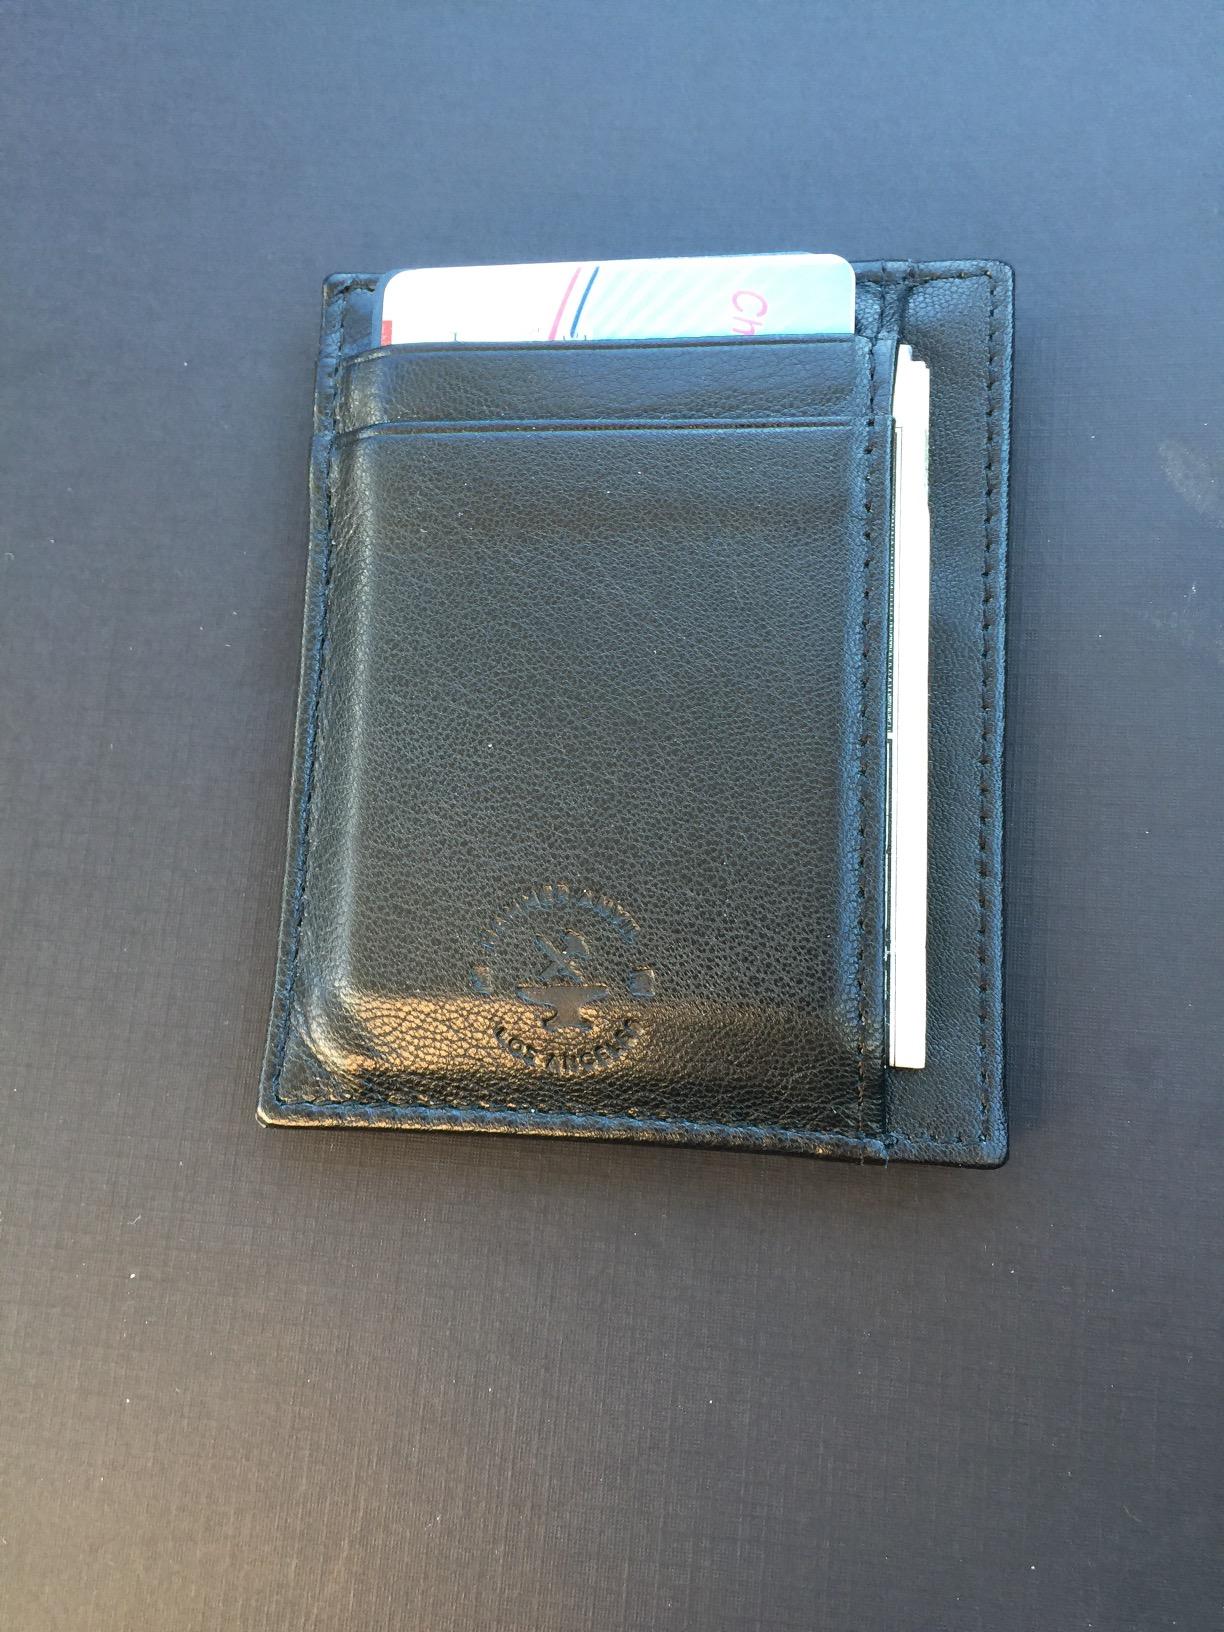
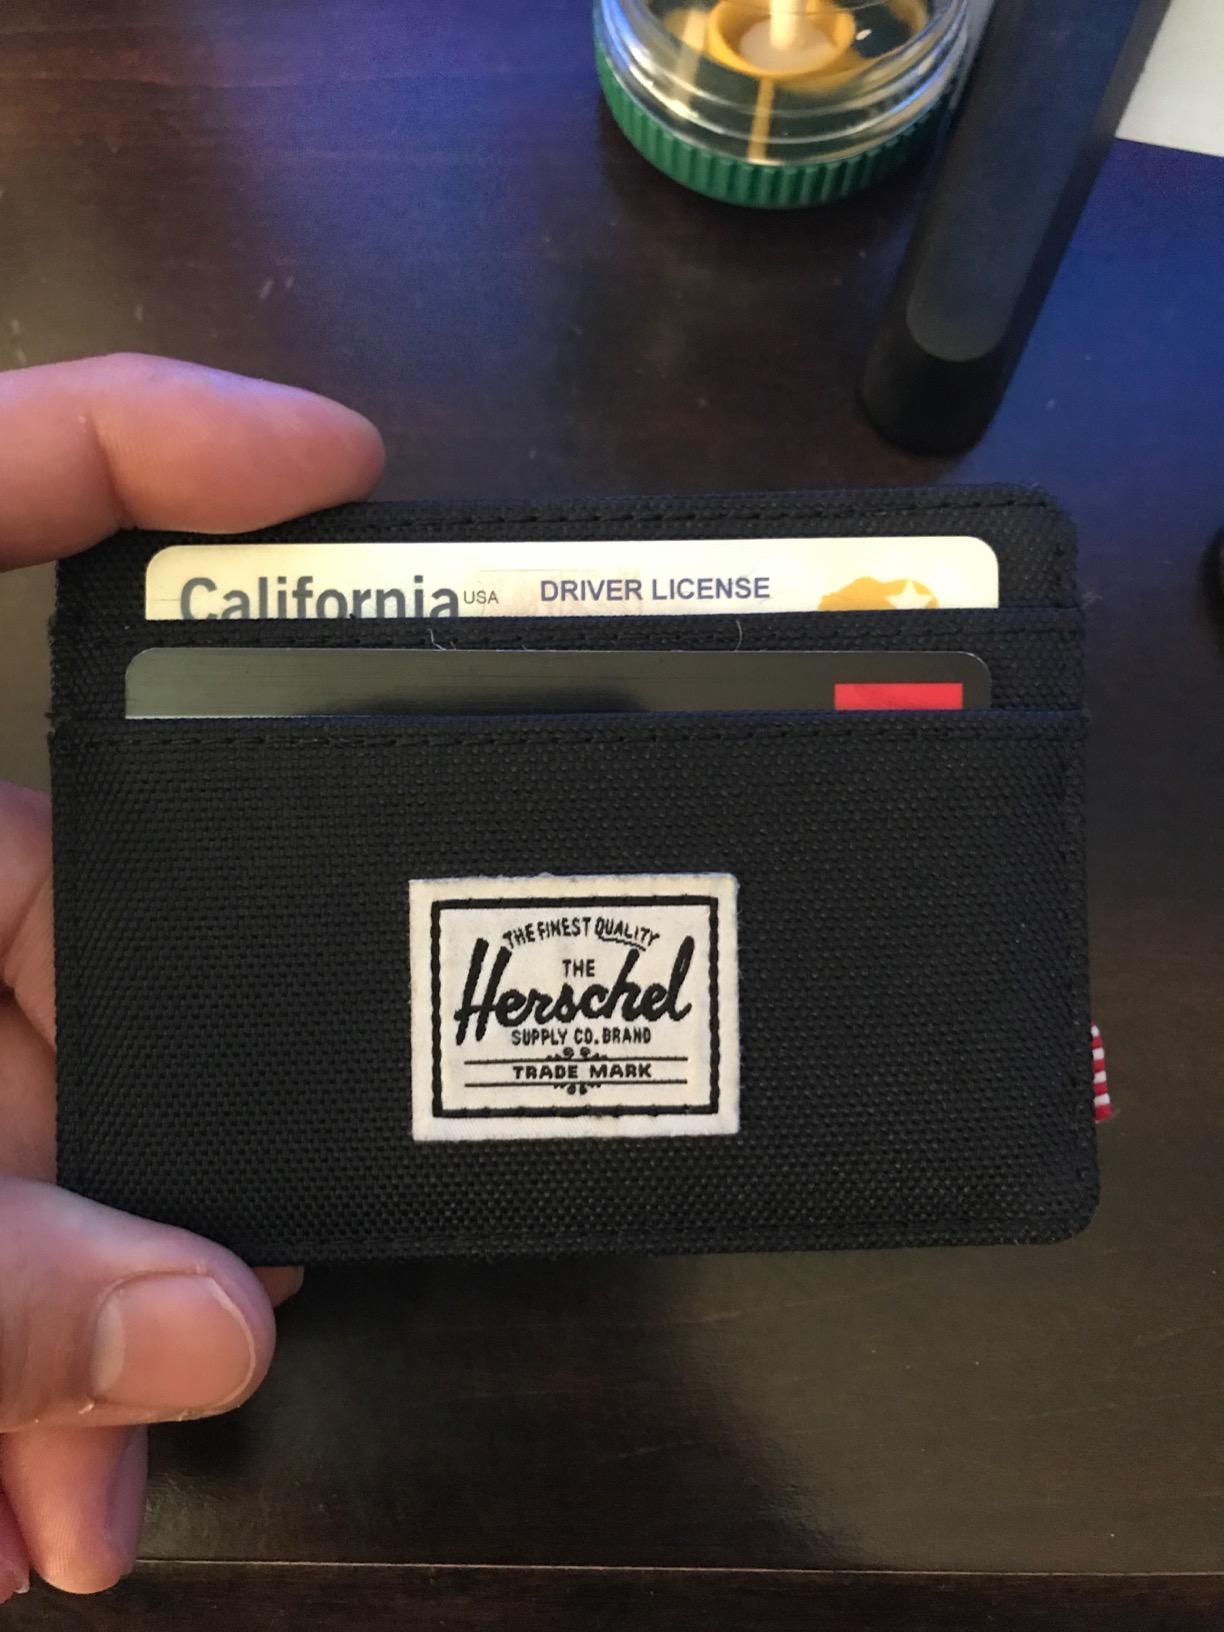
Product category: accessories_wallet
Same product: no